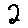
Label: 2